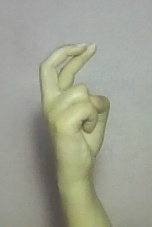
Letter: zay